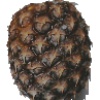
Label: pineapple